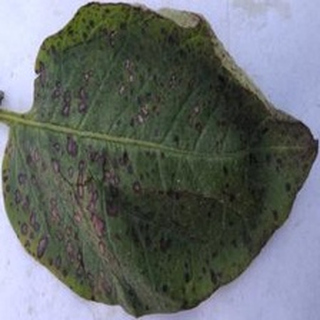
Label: potato_early_blight